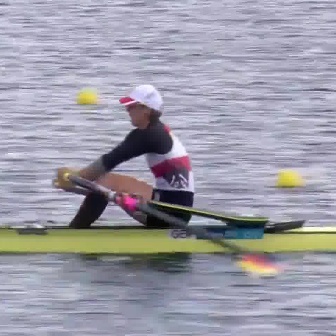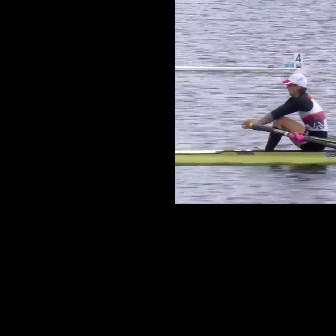
  Please identify the target specified by the bounding box [37,83,193,240] in the first image and locate it in the second image. Return the coordinates in [x_min,y_min,x_max,y_max] format.
Answer: [241,72,328,159]